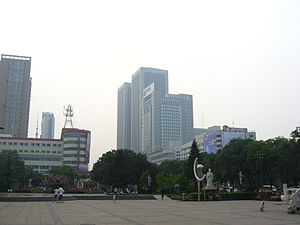
Taiyuan
Bybillede fra Taiyuan
Taiyuan er en stor by på præfekturniveau, som er hovedstad i provinsen Shanxi i det nordlige Kina. Præfekturet har et areal på 6.959 km² og indbyggertallet på ca. 3.550.000 mennesker.